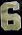
Number: 6